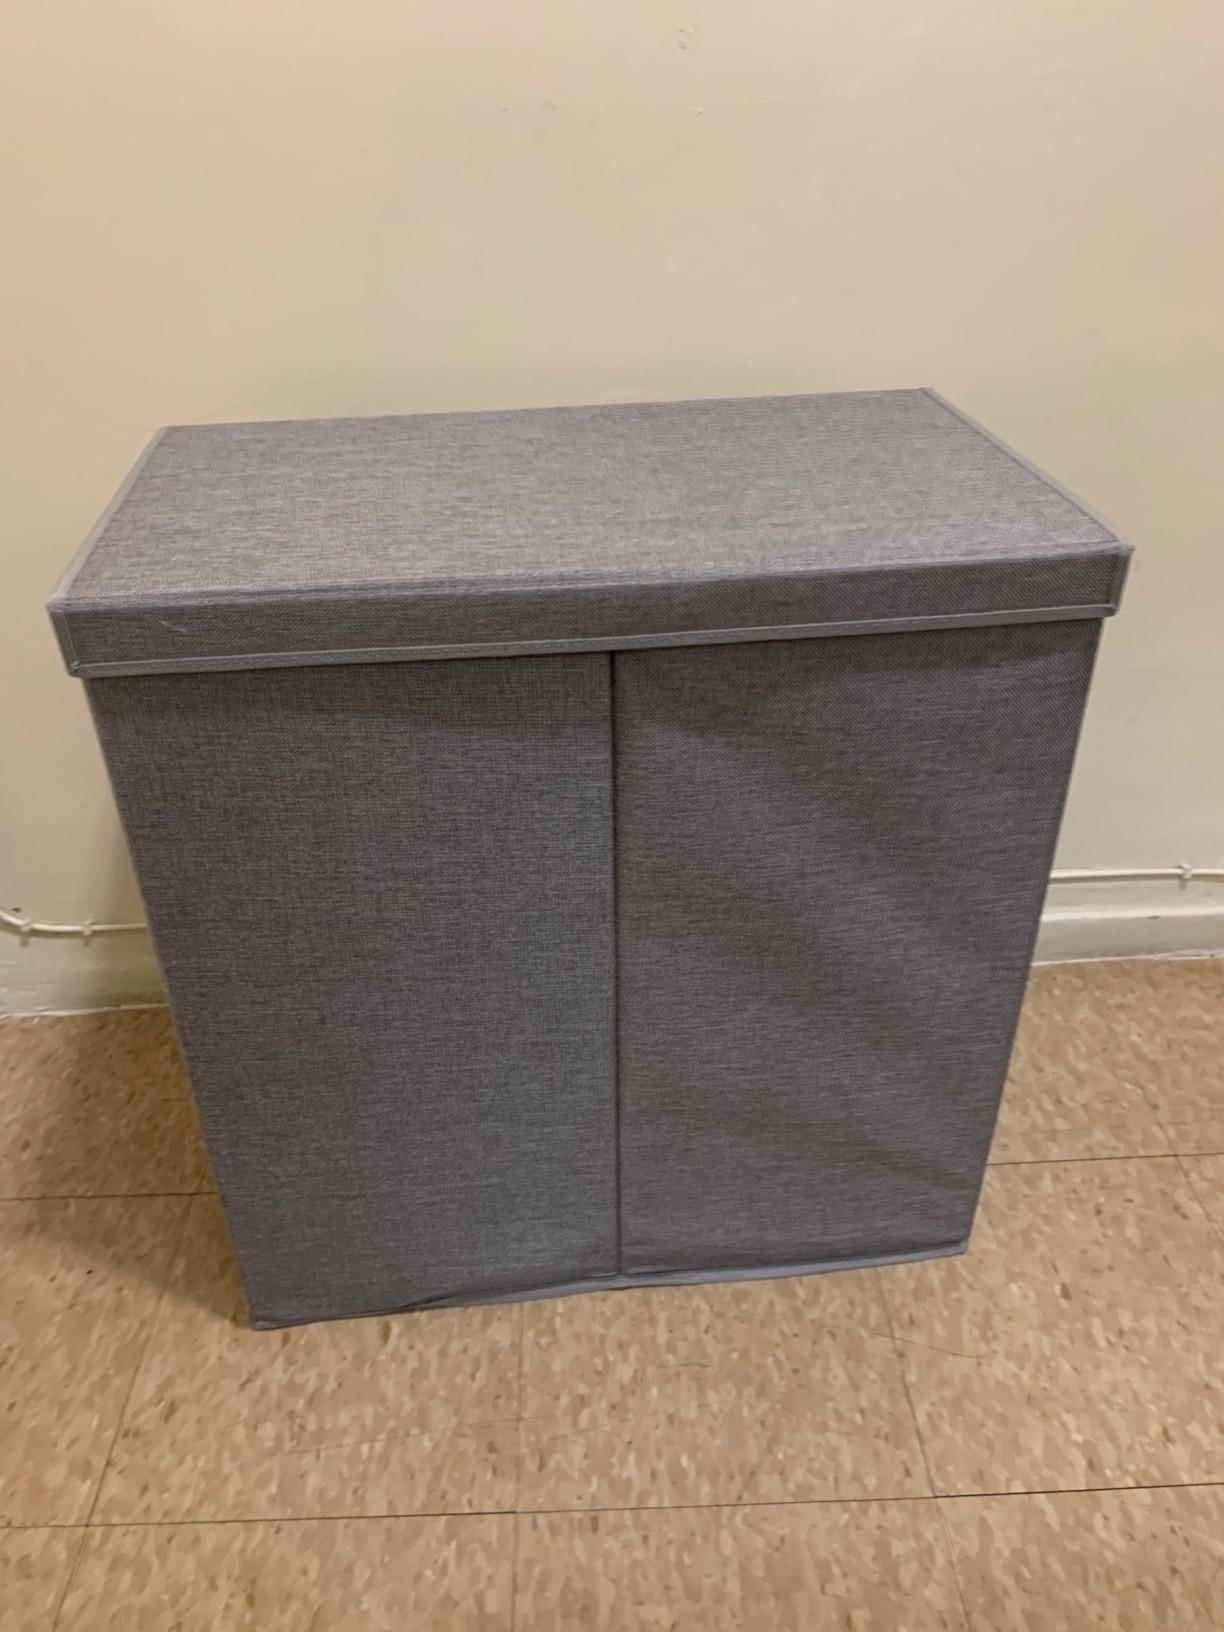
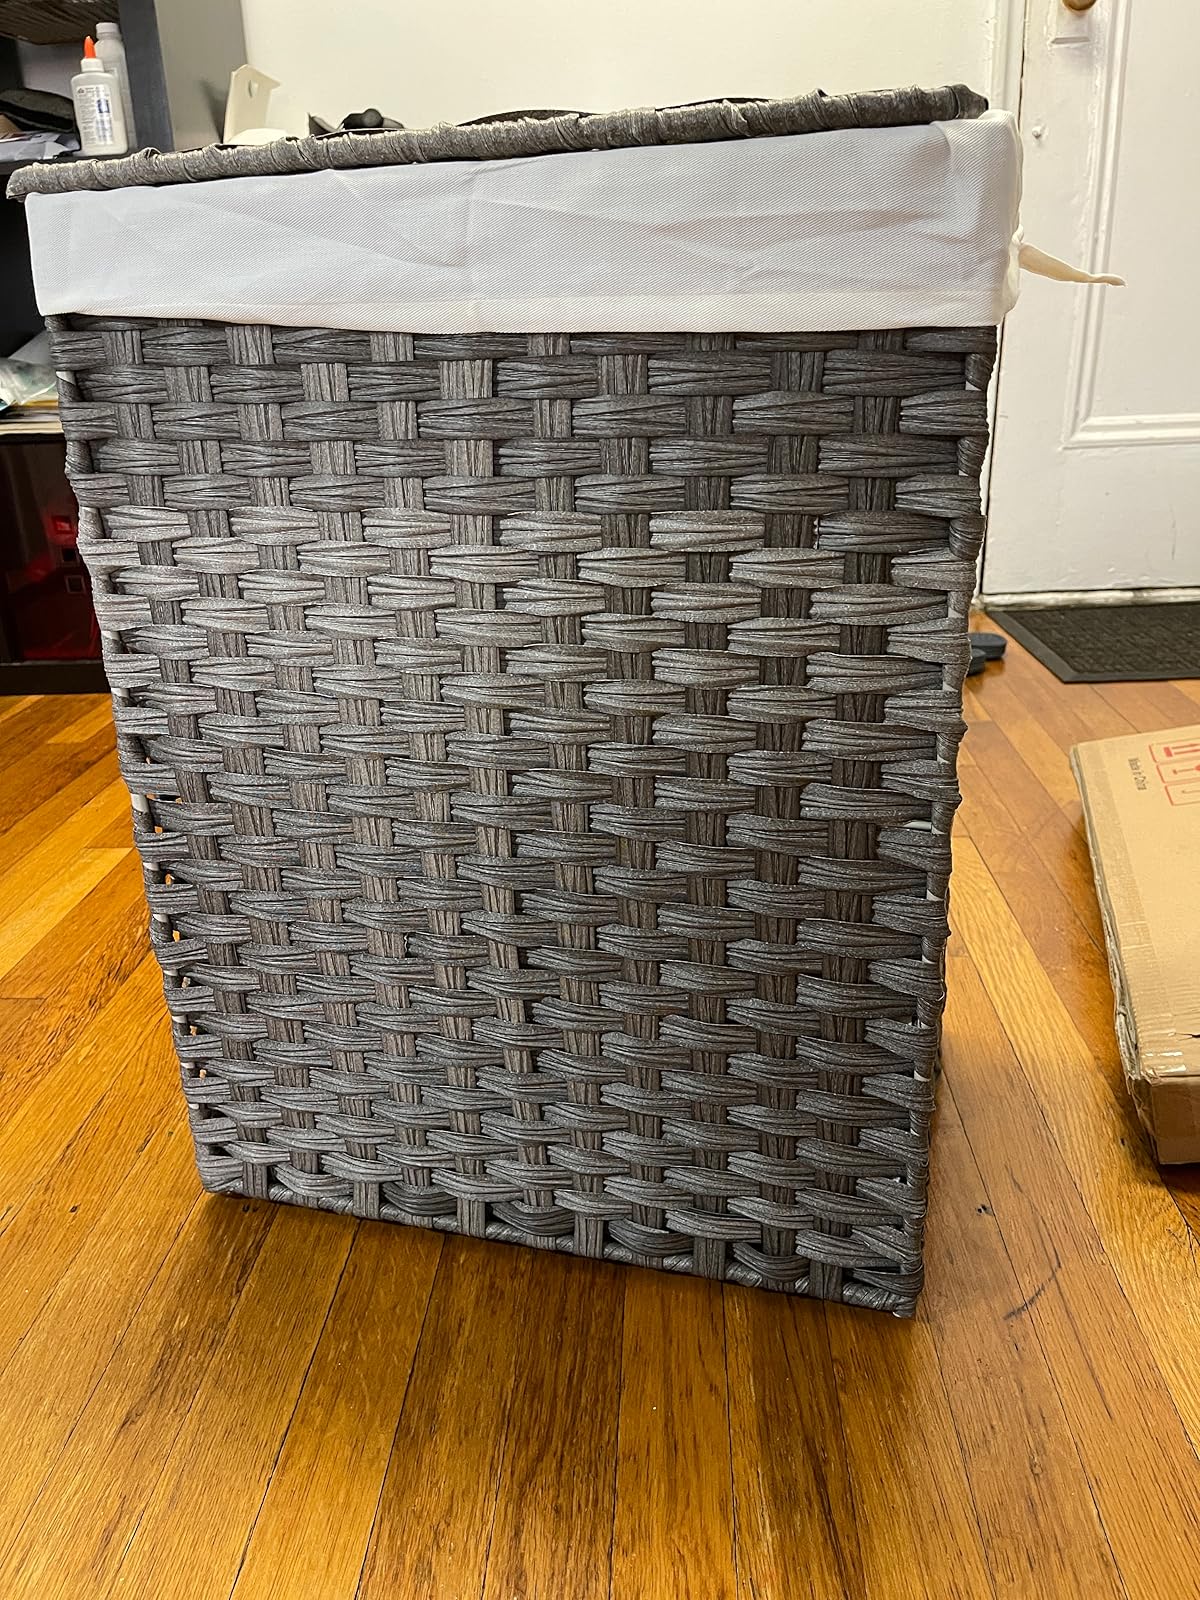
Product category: items_hamper
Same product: no